Robert White (sculptor)

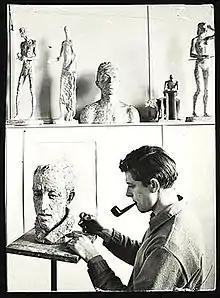
"Photograph of White, 1949."

Robert Winthrop White (September 19, 1921 – September 21, 2002) was an American sculptor and educator who lived for much of his life in St. James, Long Island, New York. He was a grandson of the architect Stanford White.